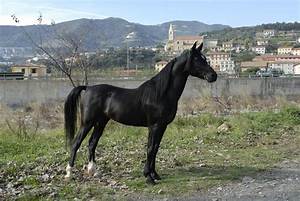
Label: cavallo